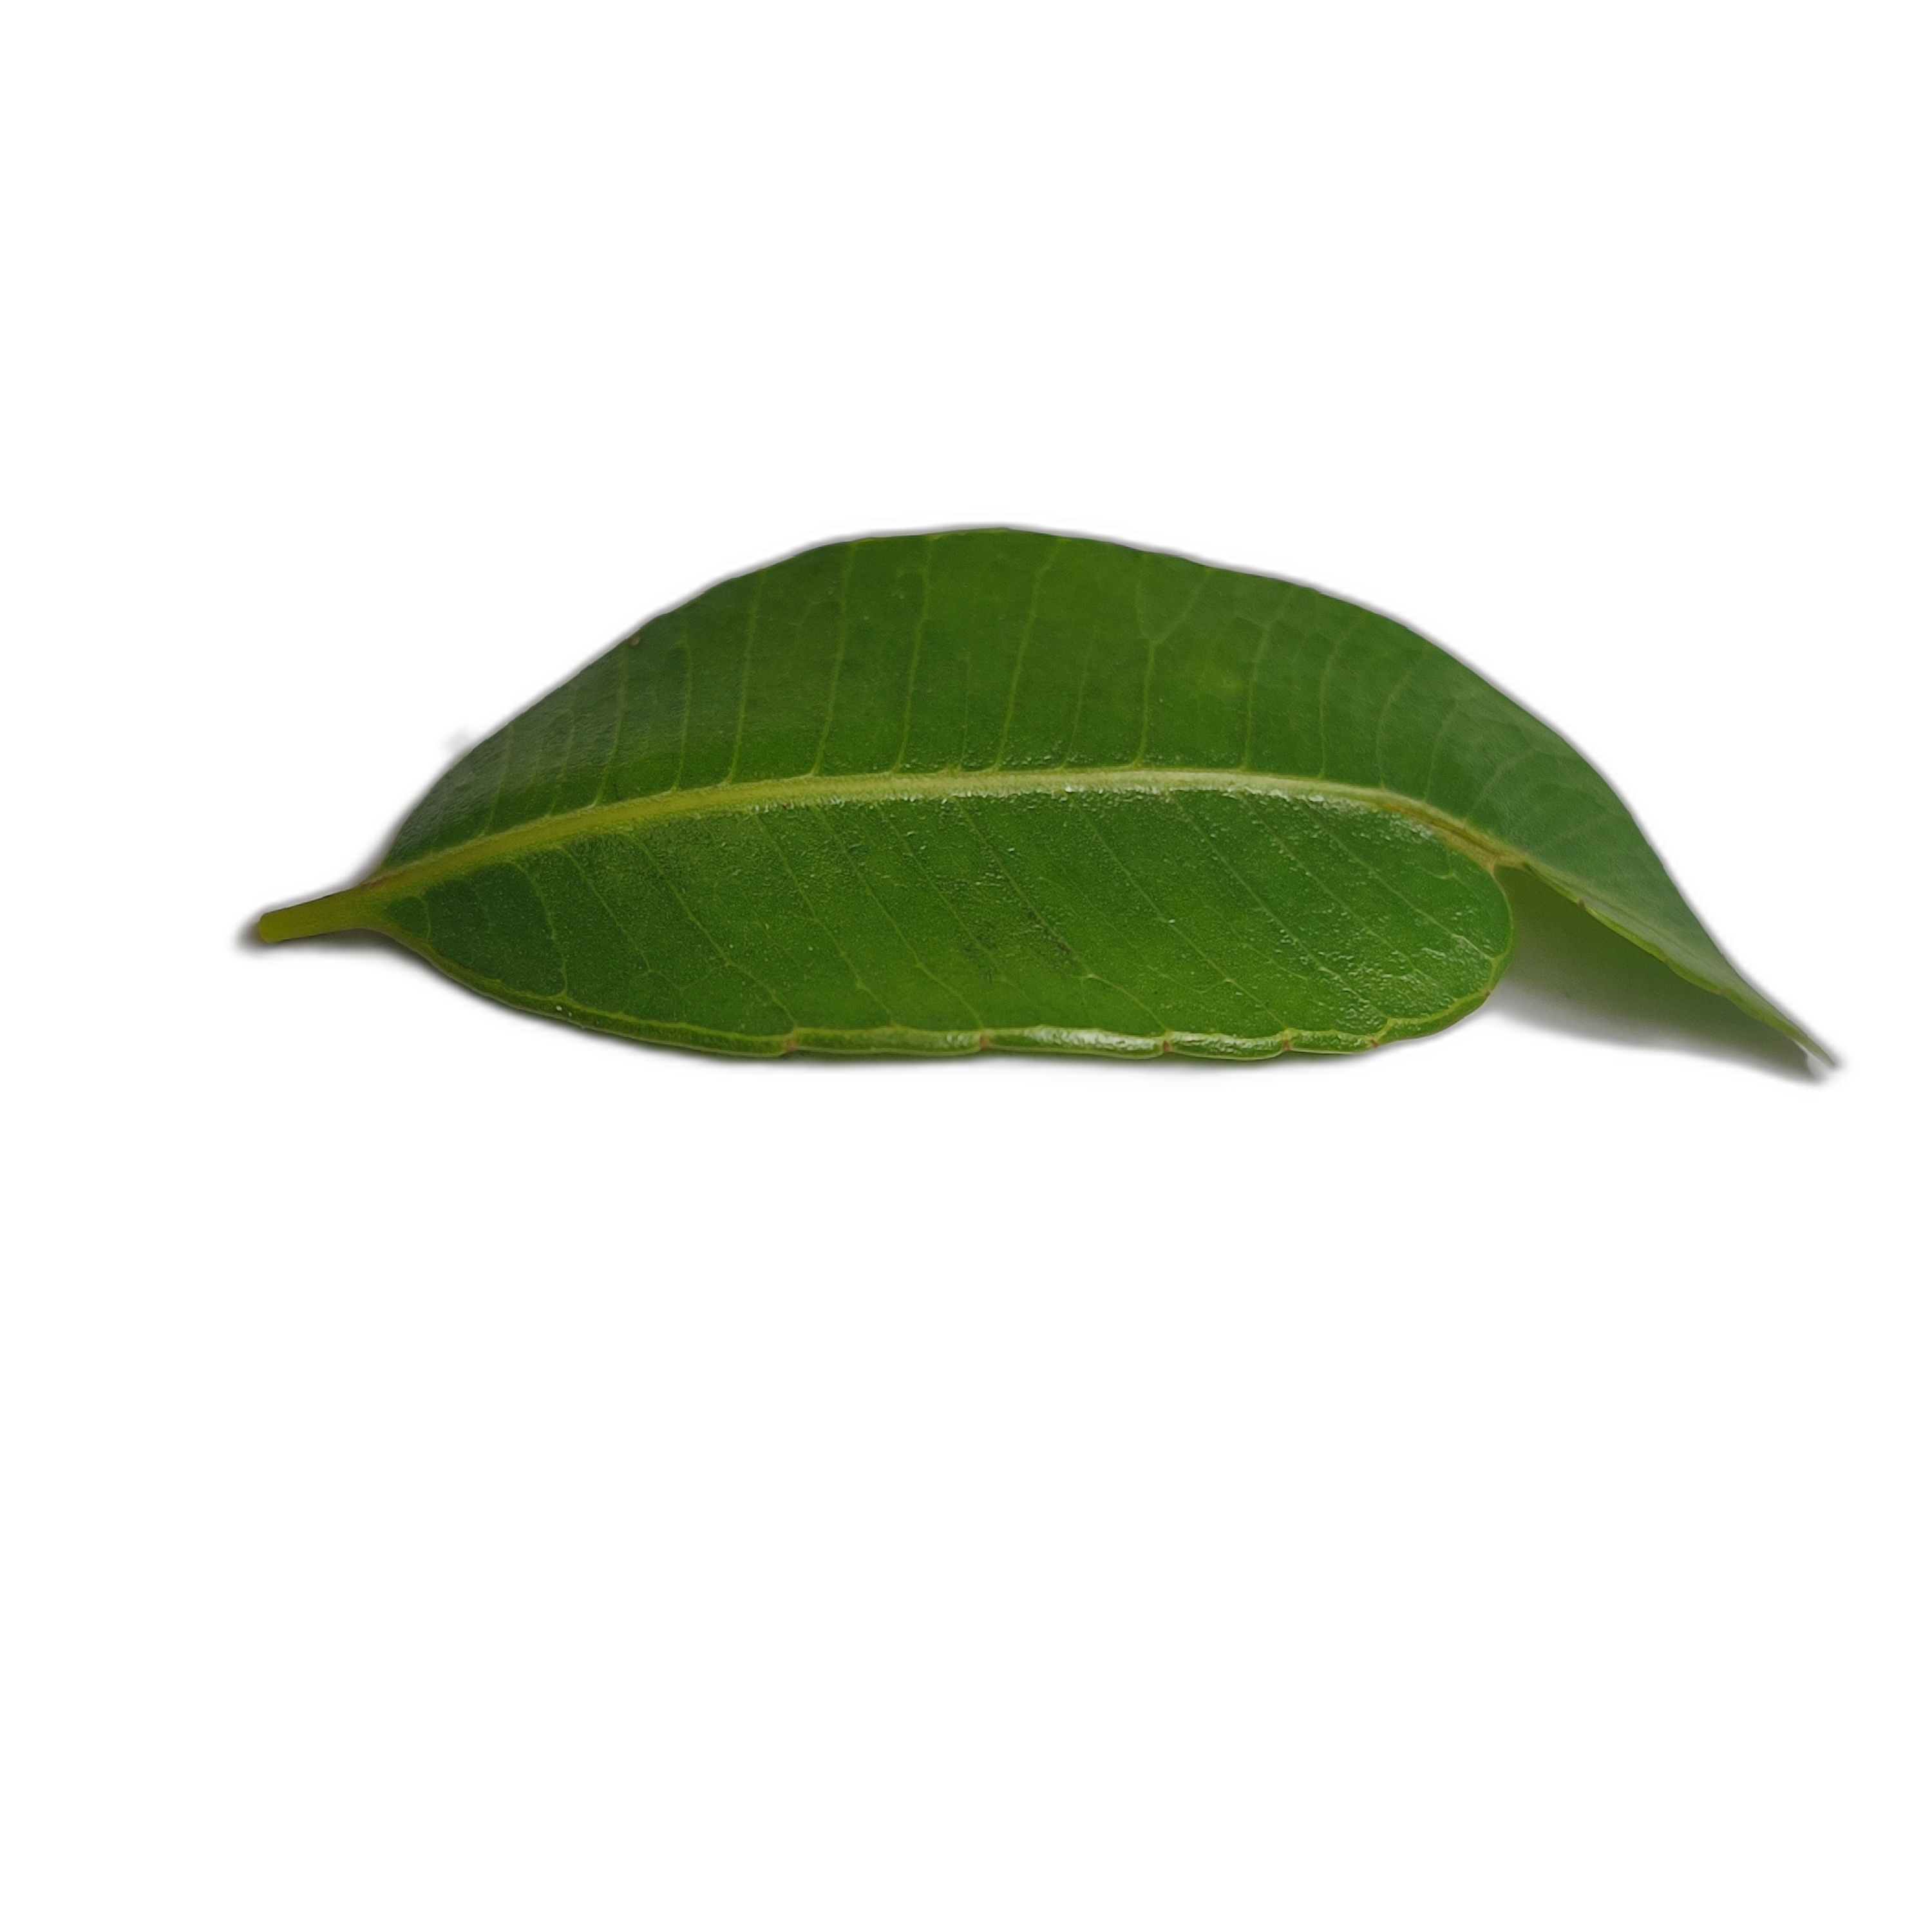
Label: healthy